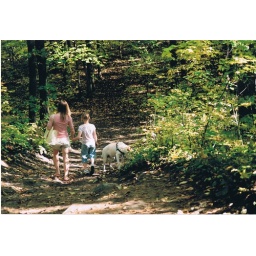
walking around in our summertime clothes :)